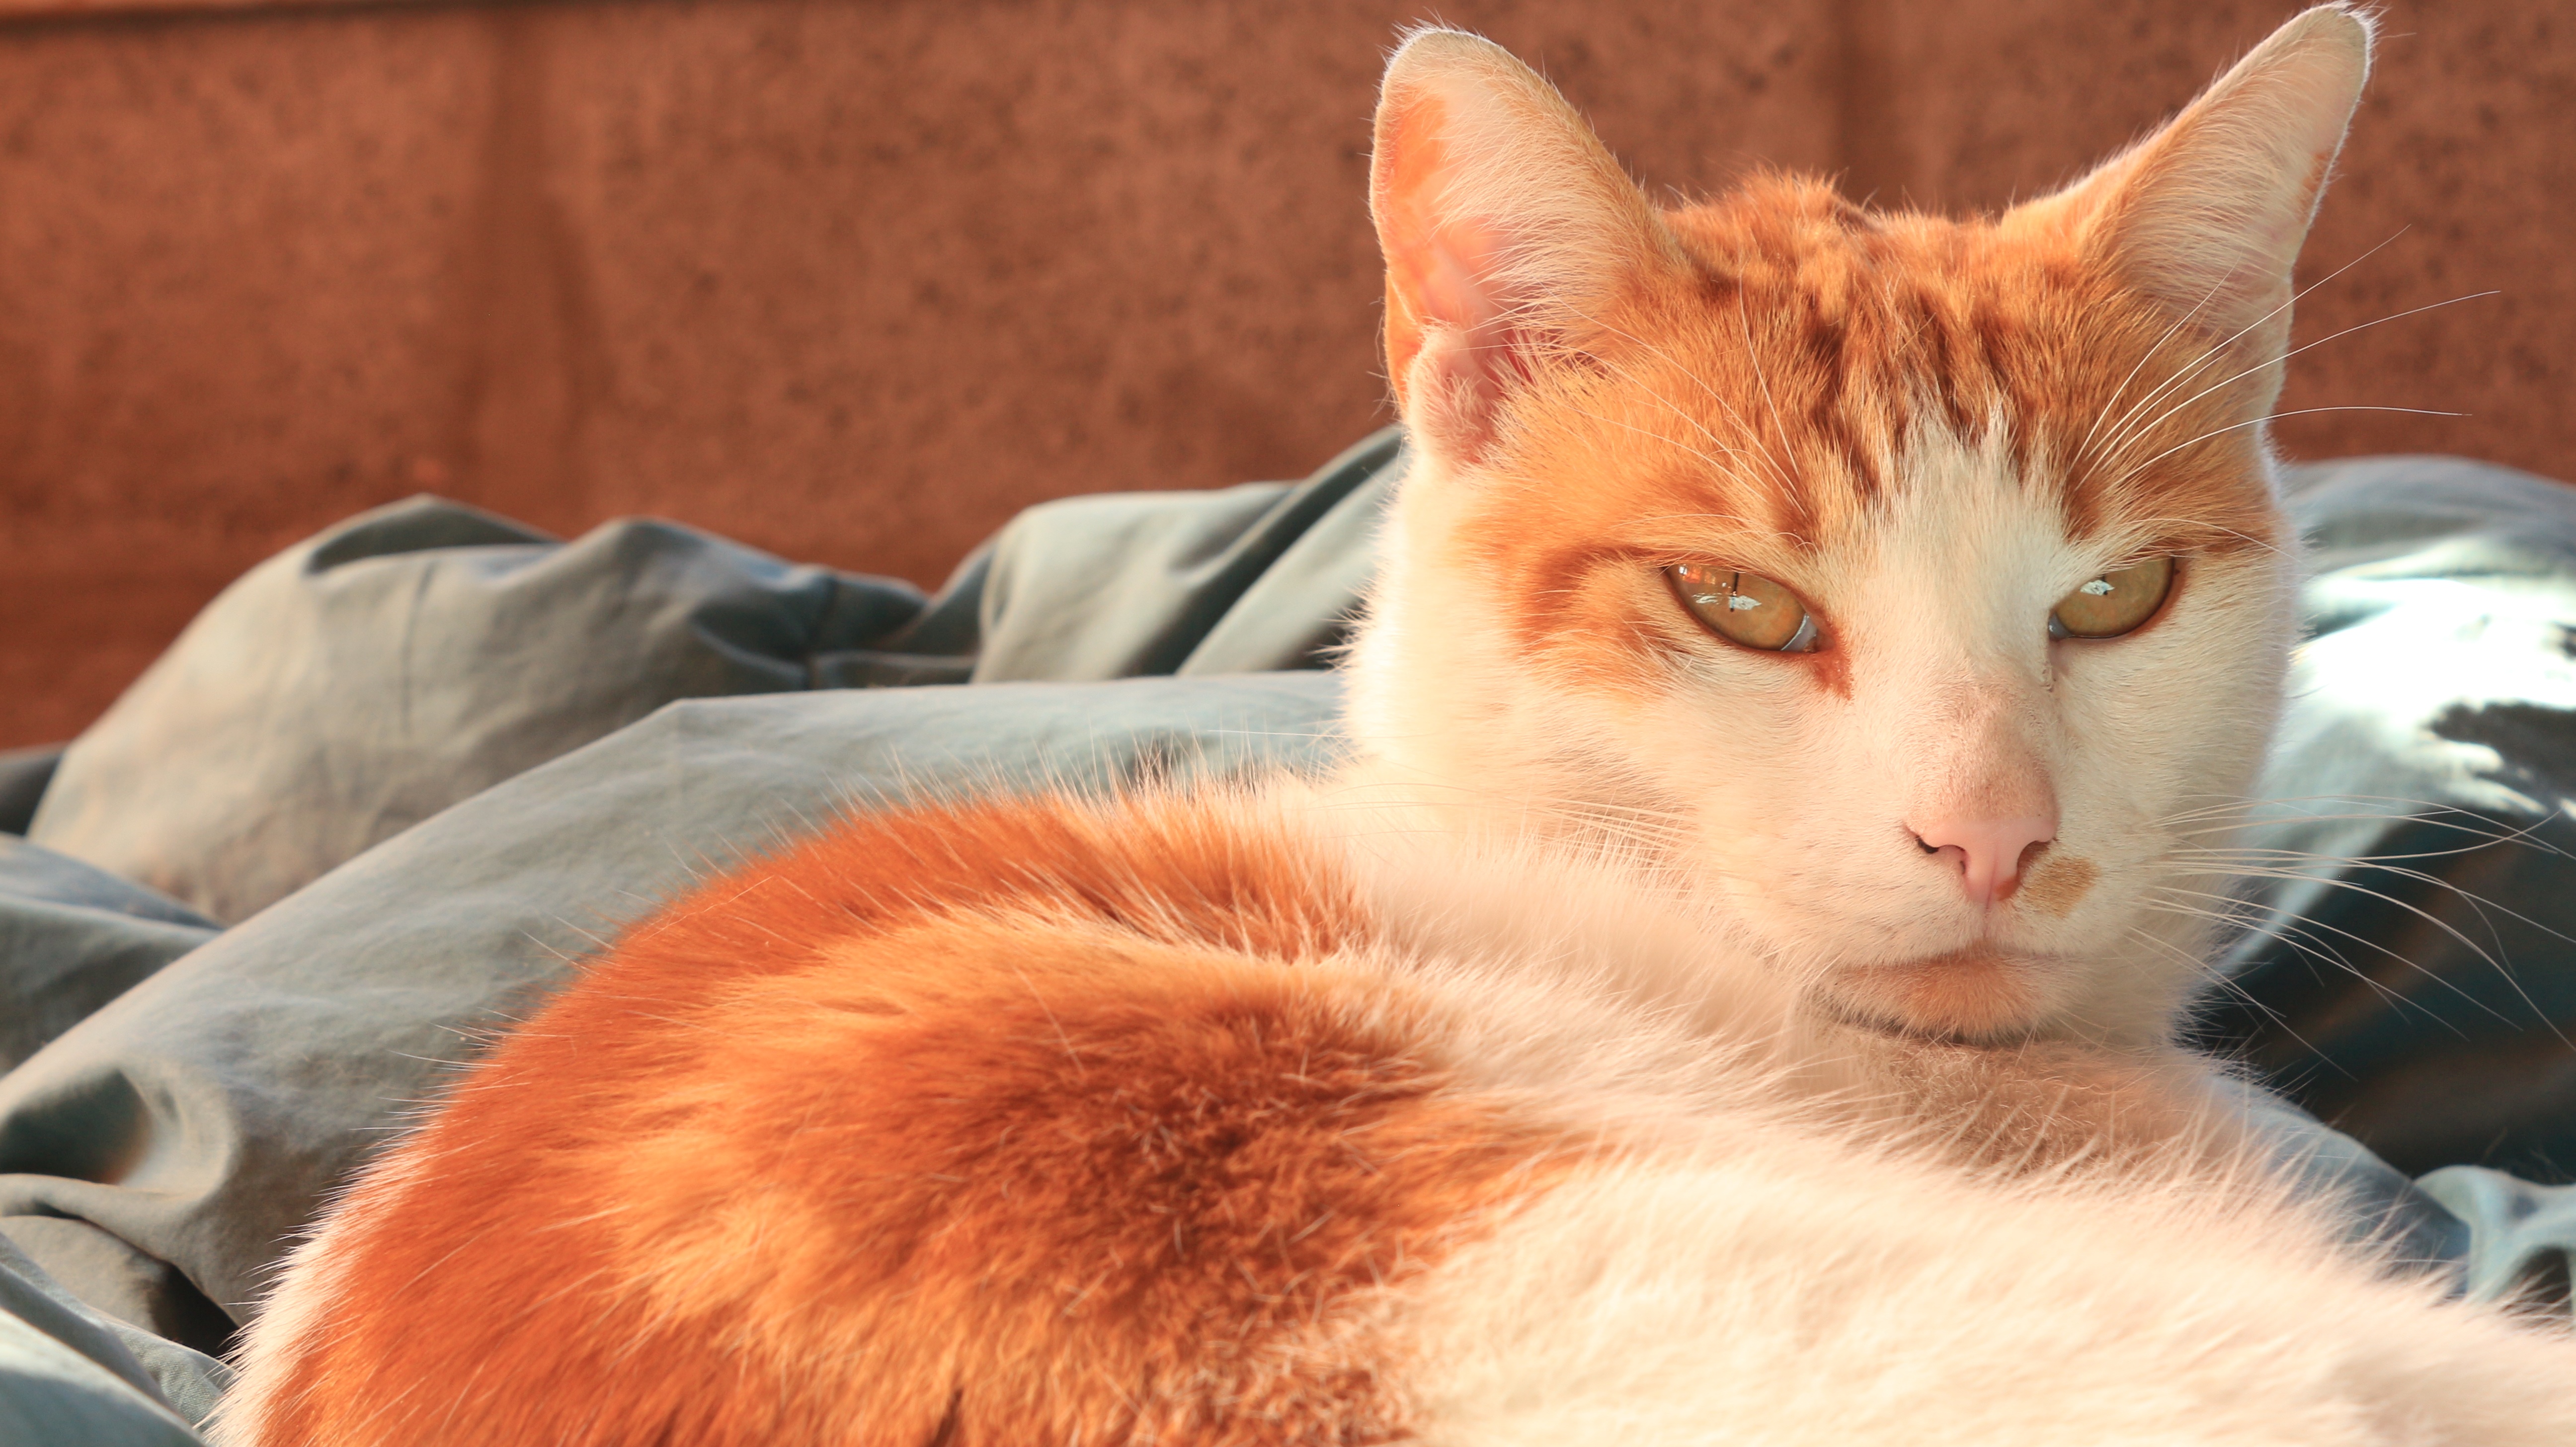
pet, kitten, cat, mammal, yawn, nose, whiskers, bed, skin, vertebrate, siesta, lying, european shorthair, small to medium sized cats, cat like mammal, domestic short haired cat